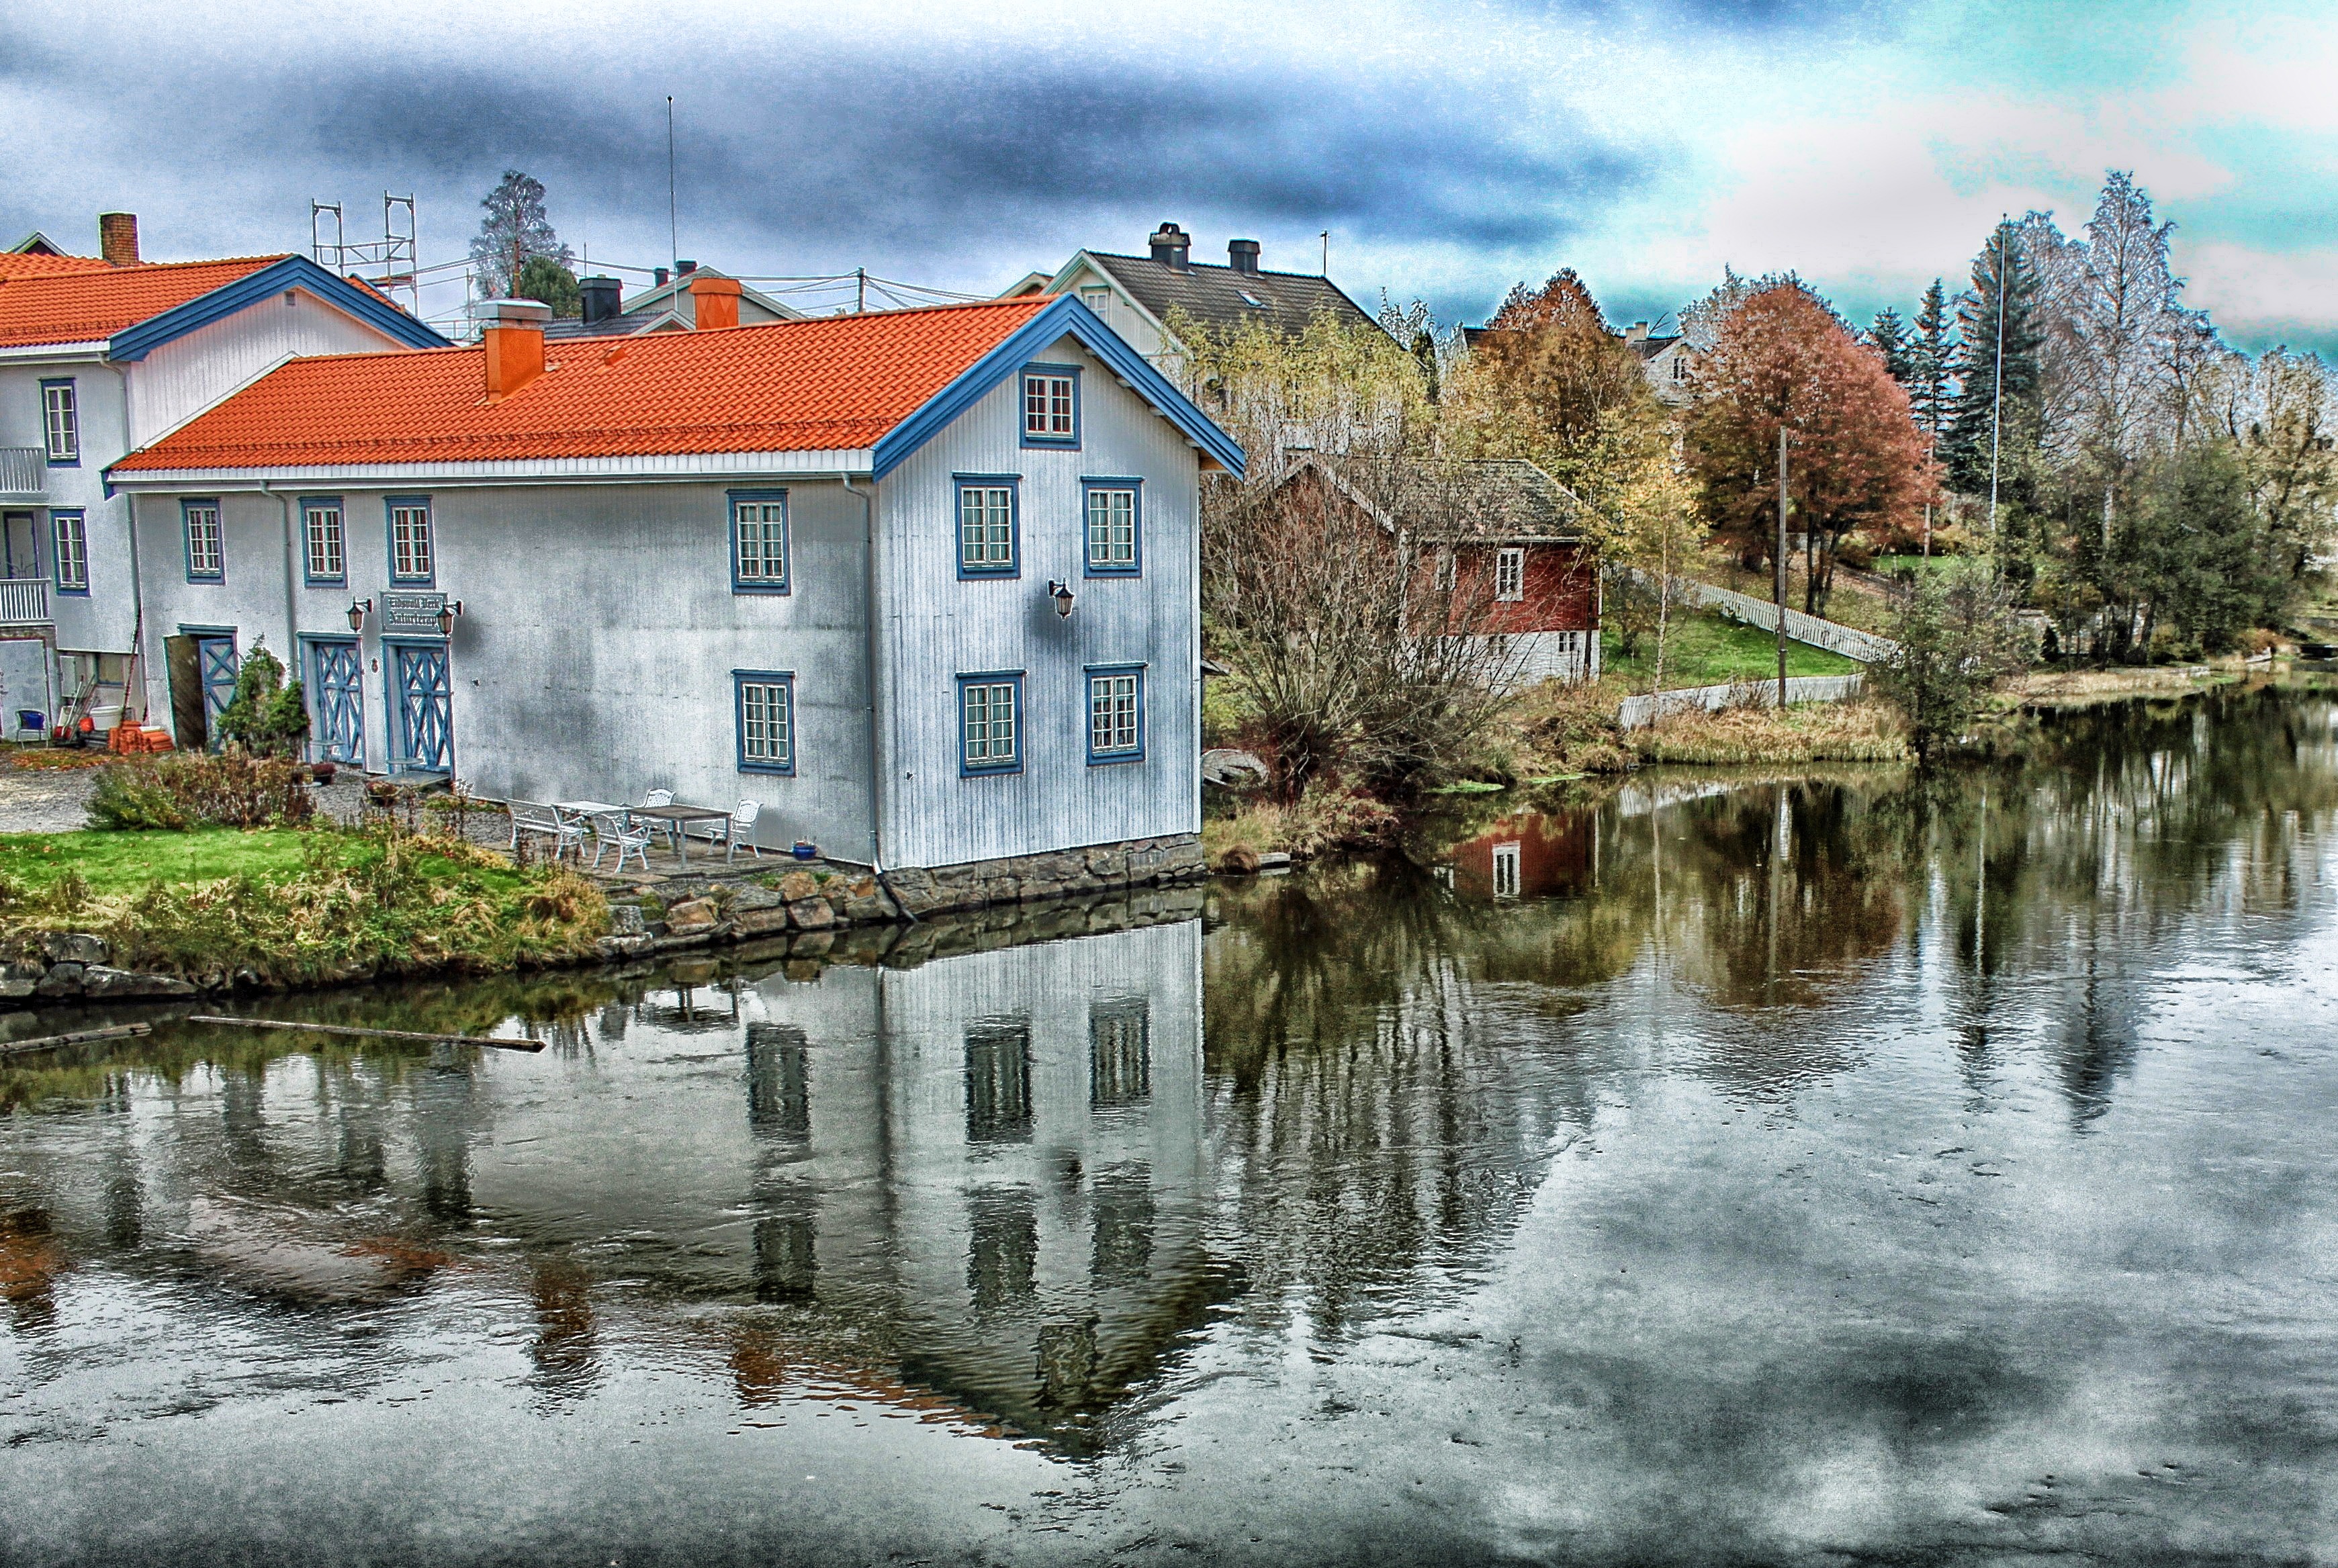
water, nature, winter, architecture, sky, house, flower, town, home, river, canal, village, pond, reflection, autumn, season, waterway, trees, outside, hdr, clouds, buildings, reflections, estate, norway, akershus, rural area